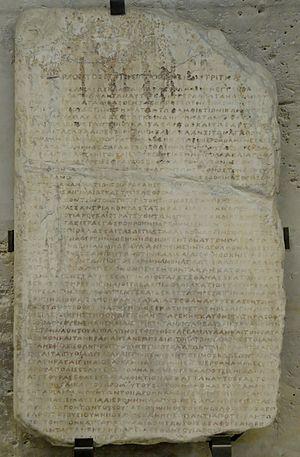
Règlement amphictyonique de Delphes. Marbre du Pentélique, IVe siècle av. J.-C. Provenance